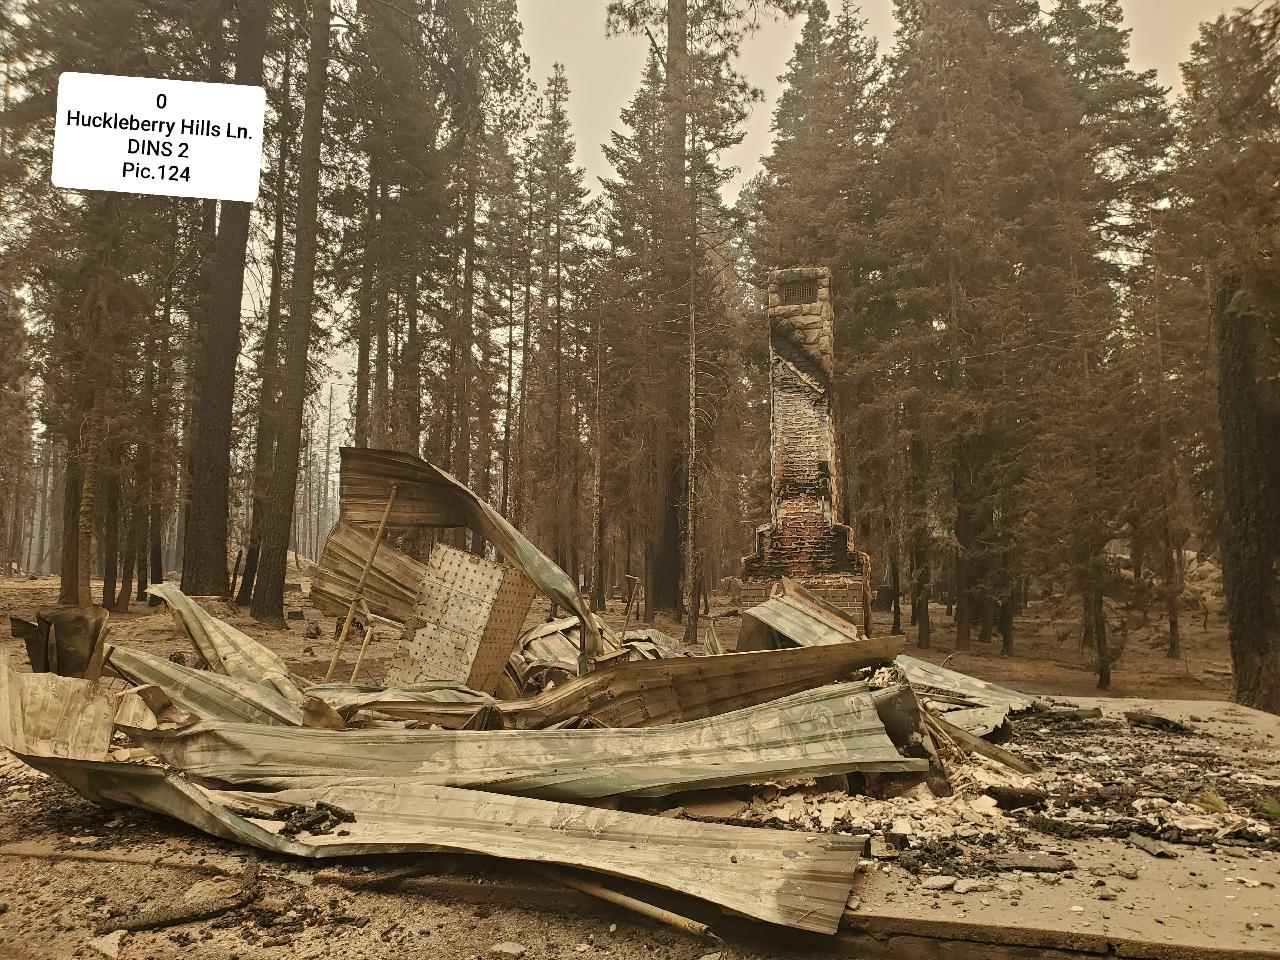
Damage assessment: destroyed